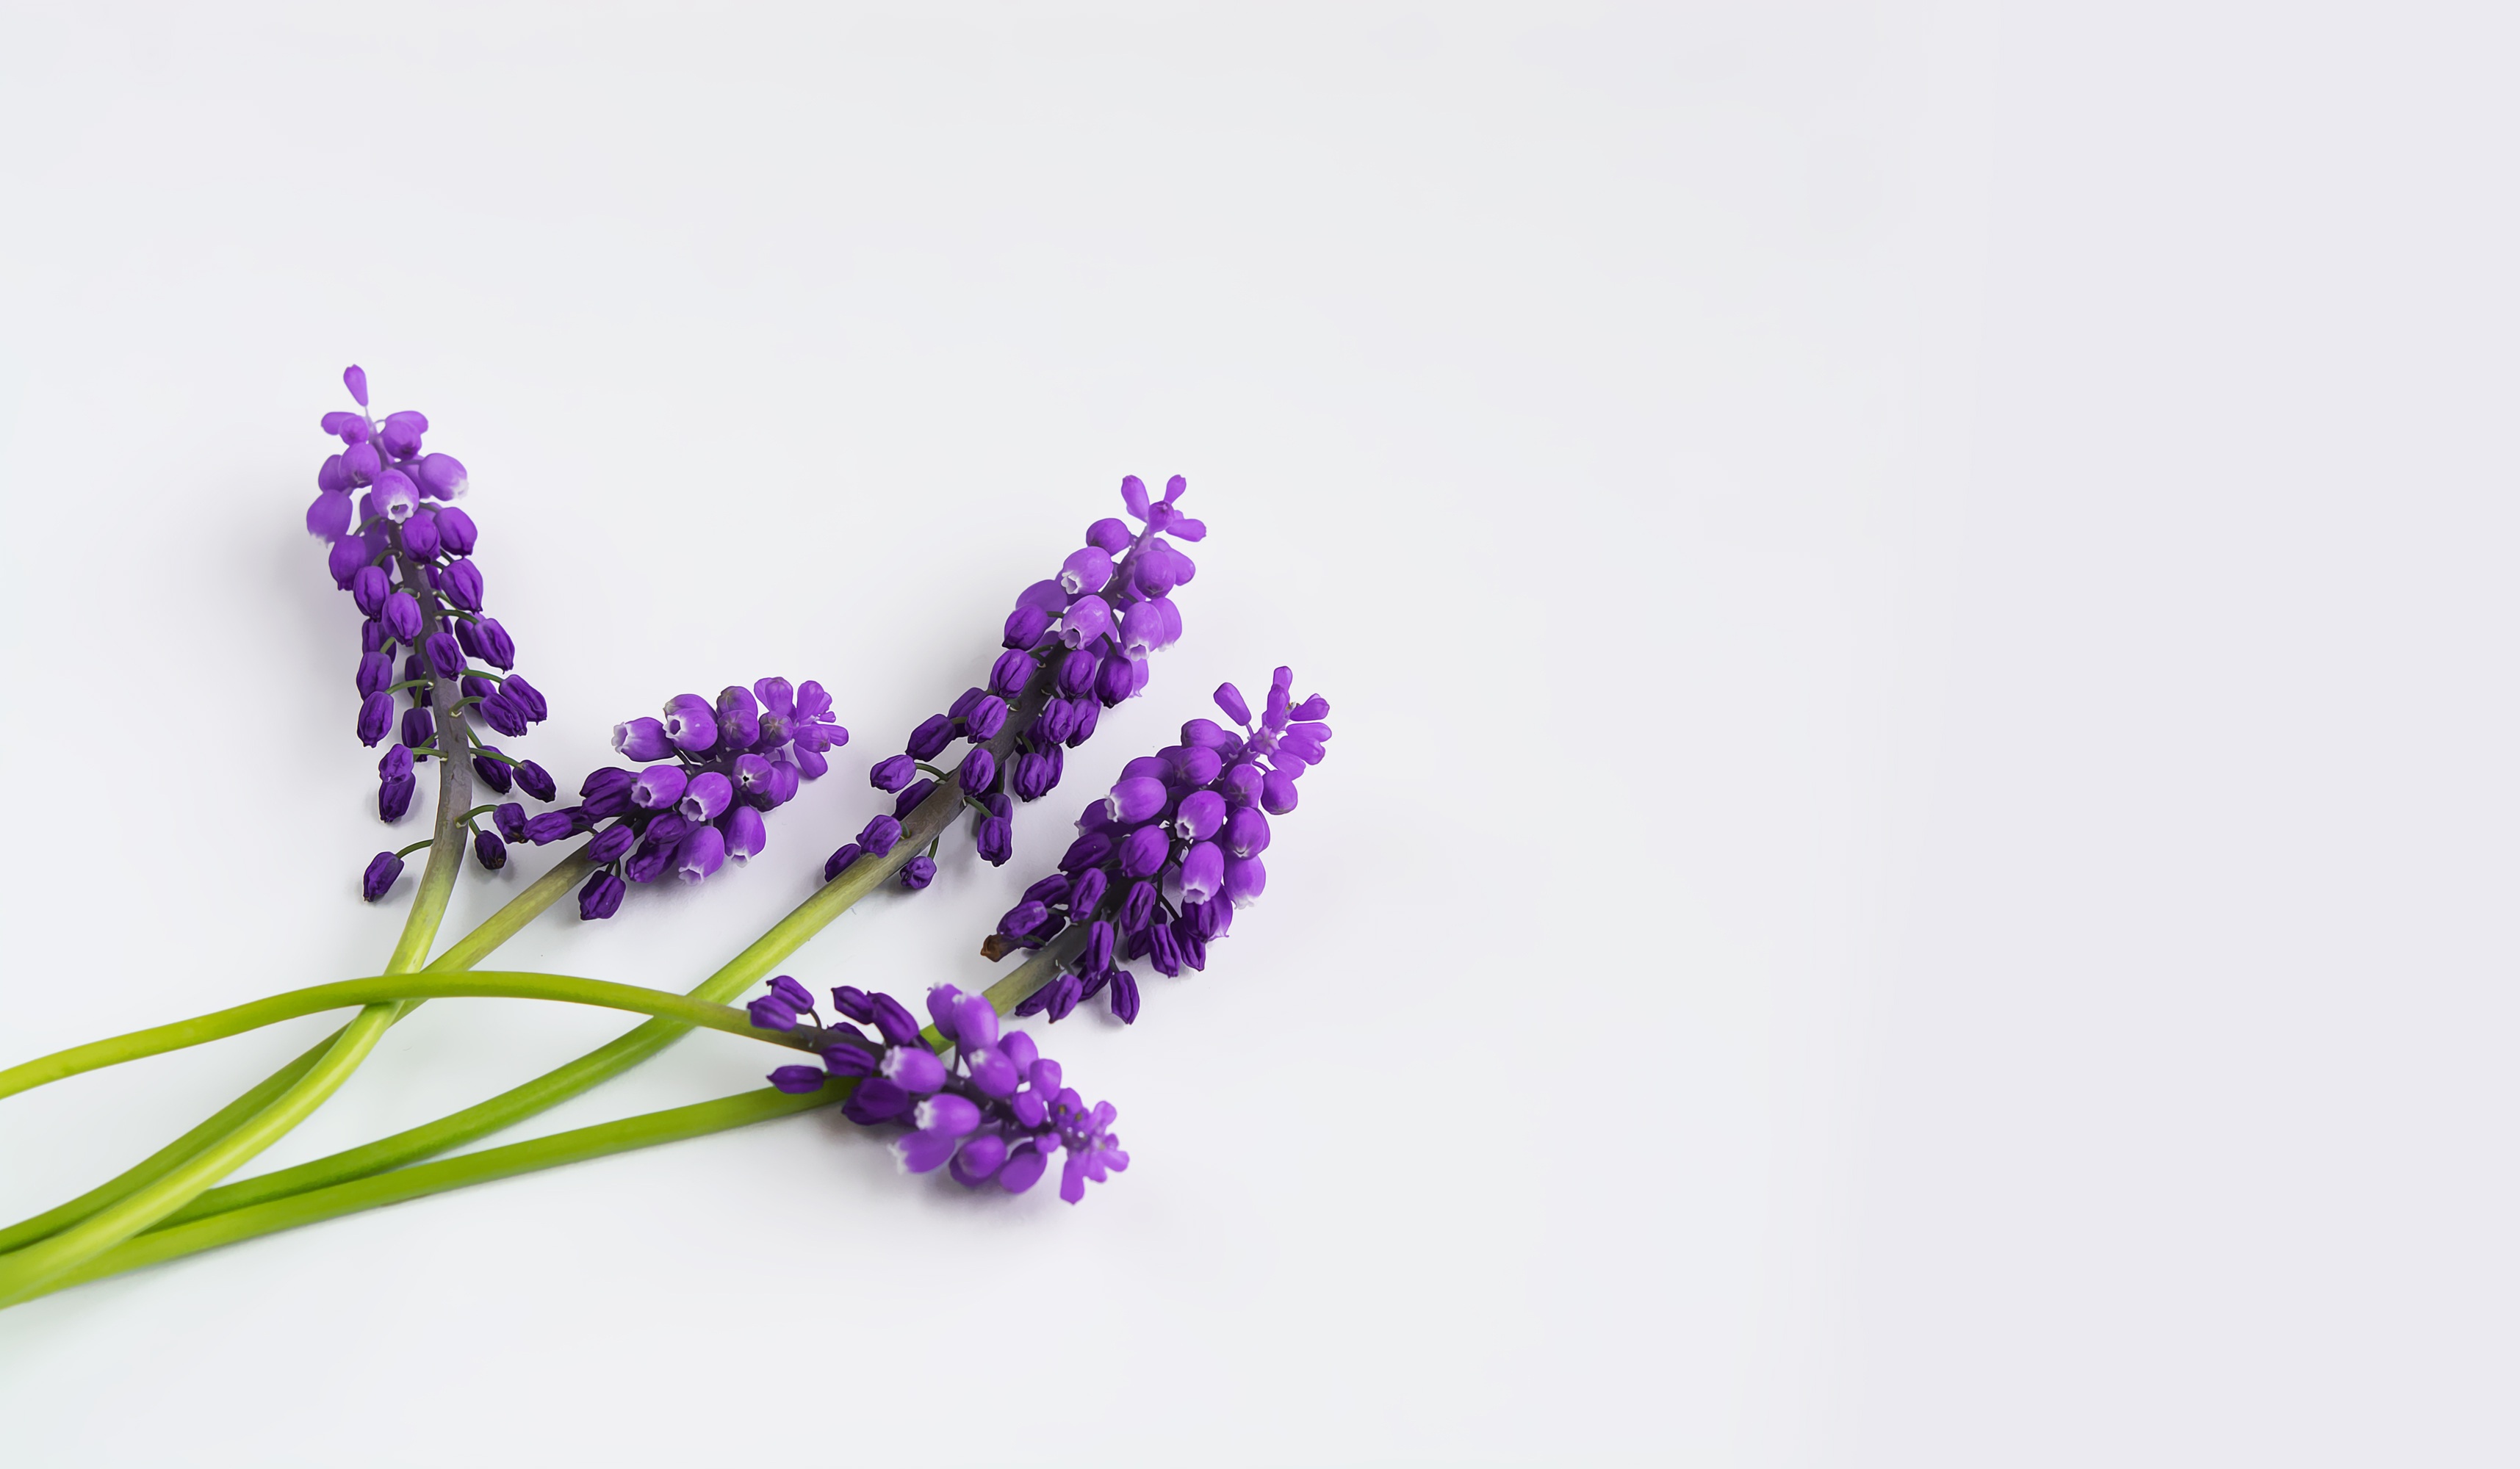
plant, flower, purple, petal, spring, herb, close, lavender, pointed flower, negative space, three, eye, violet, muscari, organ, hyacinth, spring flower, text freedom, flowering plant, grape hyacinth, common grape hyacinth, land plant, english lavender